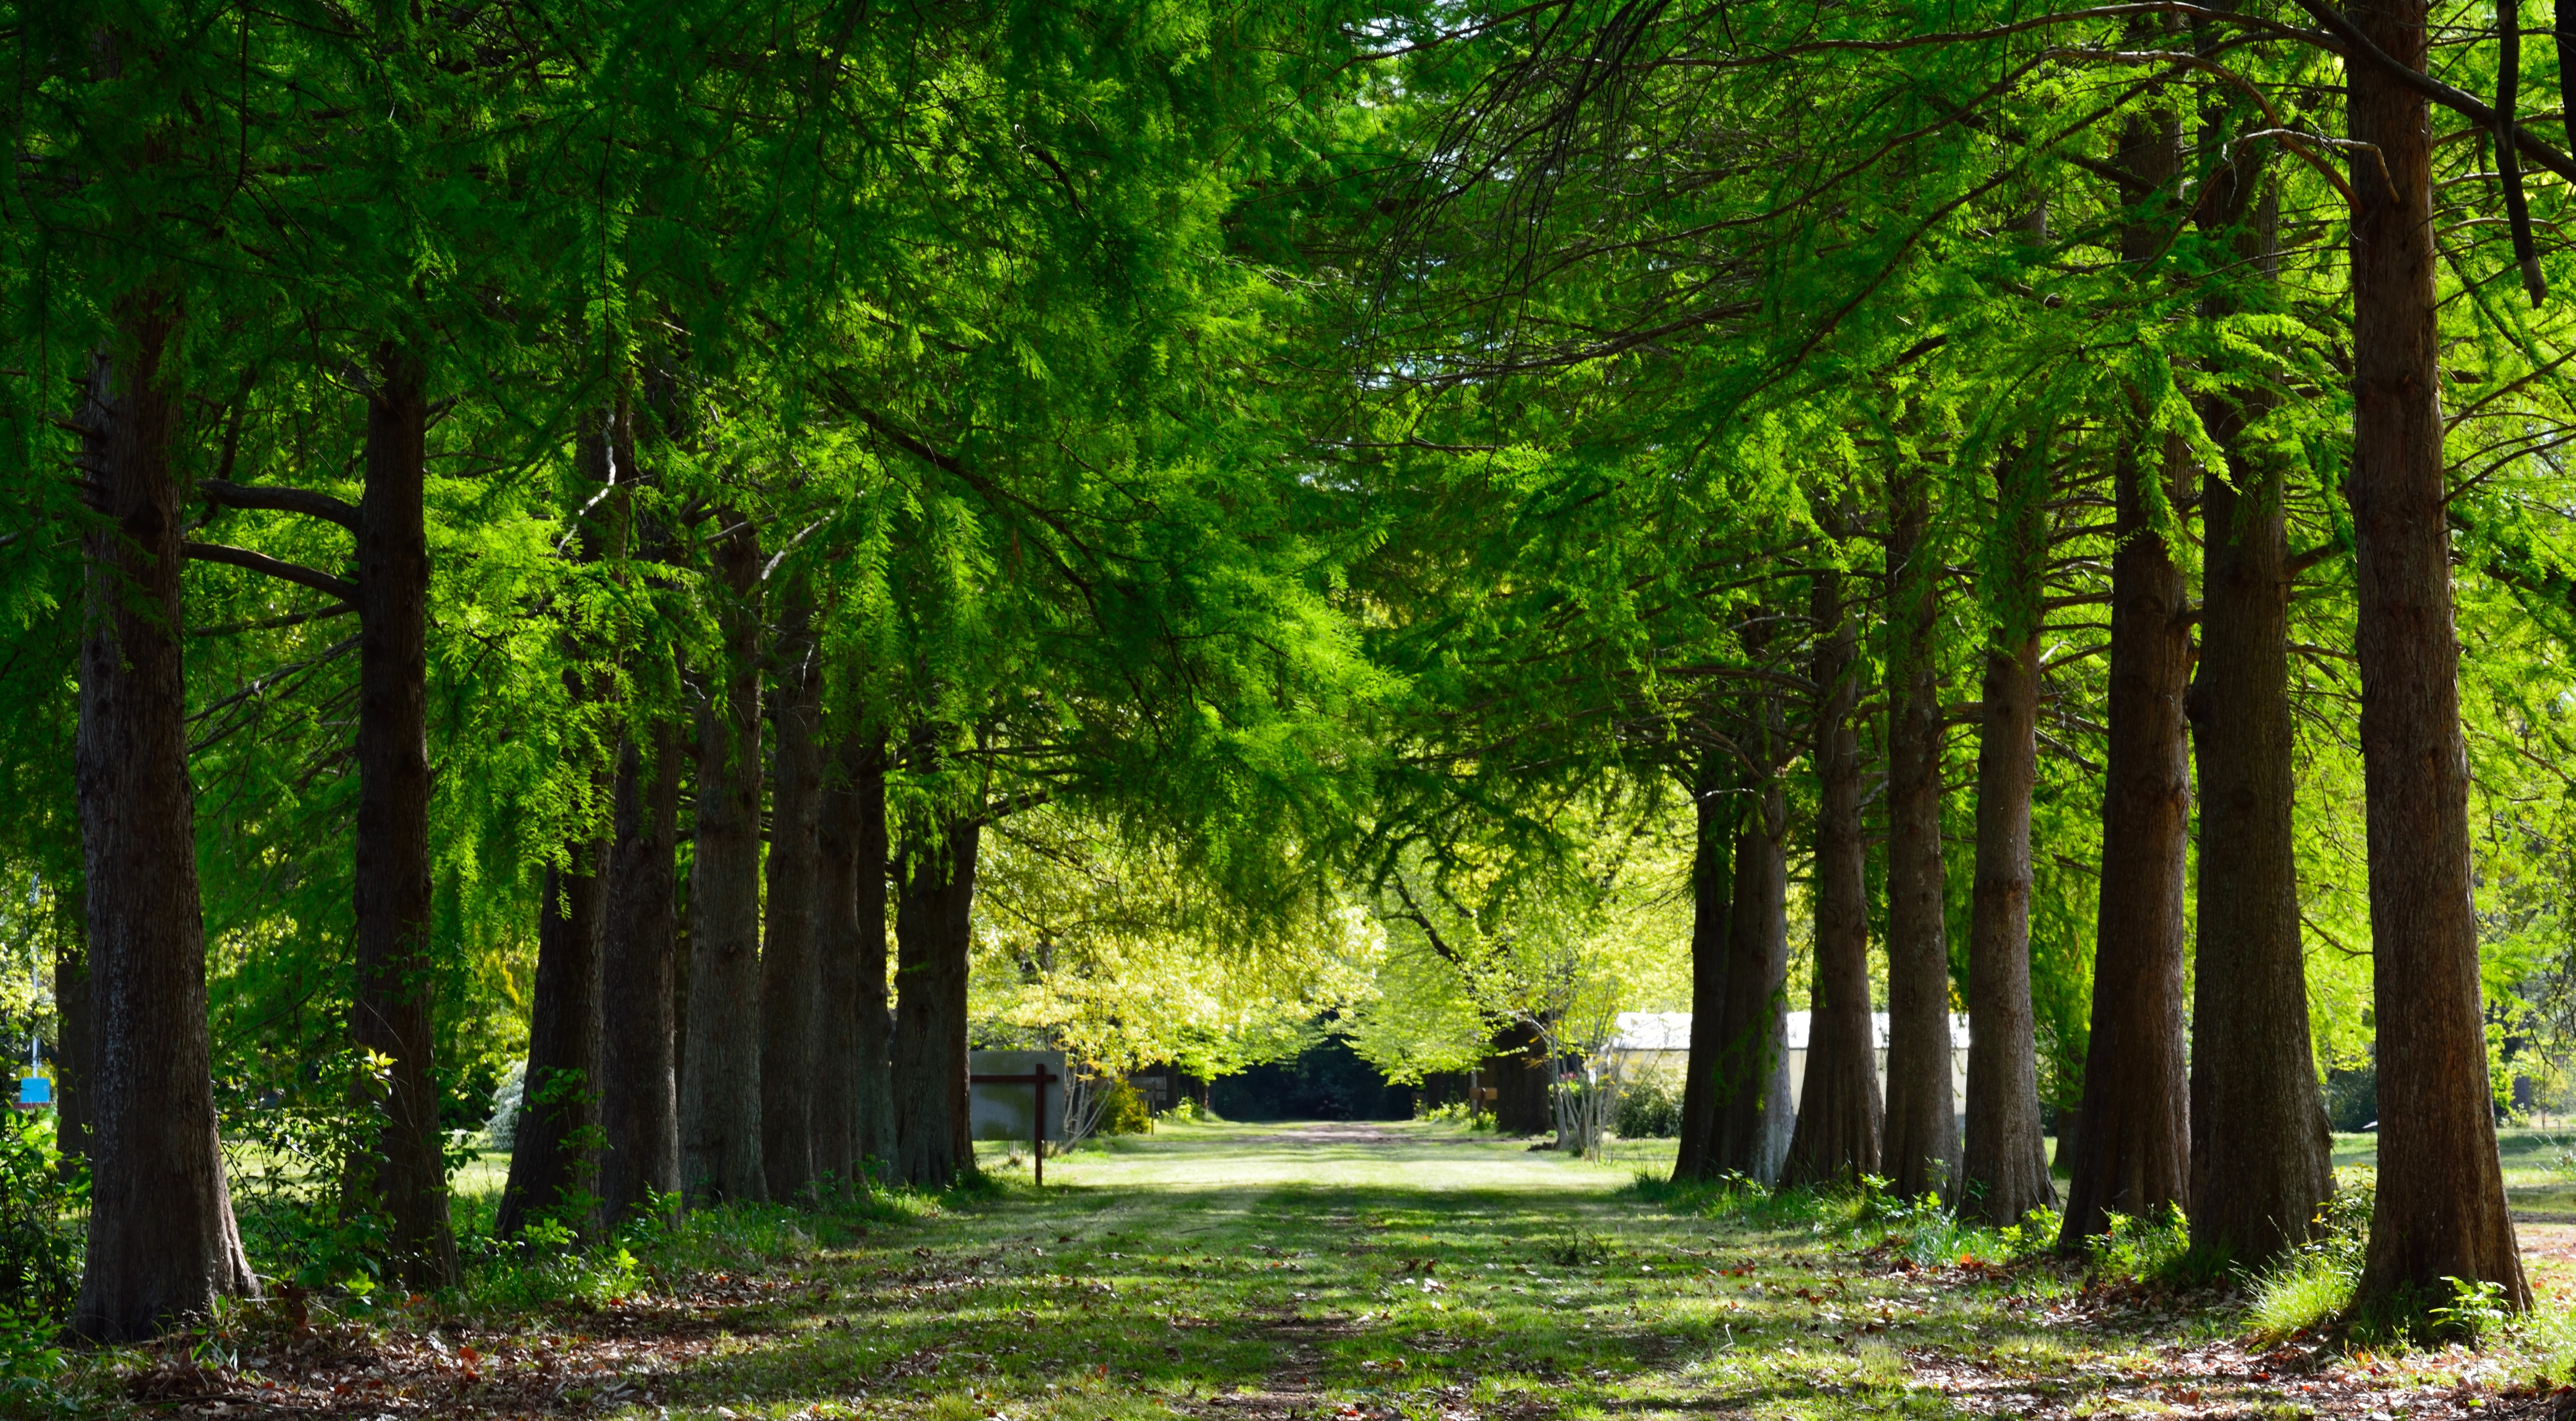
landscape, tree, nature, forest, plant, trail, meadow, sunlight, leaf, flower, pine, green, autumn, park, botany, trees, rainforest, deciduous, plantation, grove, woodland, habitat, ecosystem, biome, old growth forest, natural environment, geographical feature, woody plant, temperate broadleaf and mixed forest, temperate coniferous forest